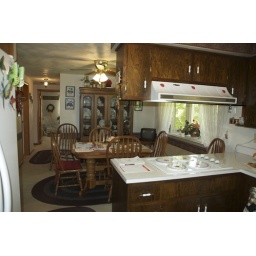
looking from kitchen into dining room... great bay window looks out at the trees above the creek